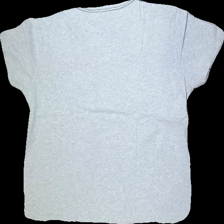
View: back
Type: T-shirt
Category: Men
Brand: Gant
Colors: Blue, Grey, Red
Material: 100% Cotton
Pattern: Logo print
Cut: Regular, C-collar
Size: XL
Season: All
Price range: 100-150
Recommended usage: Reuse
Description: grey t-shirt with logo print